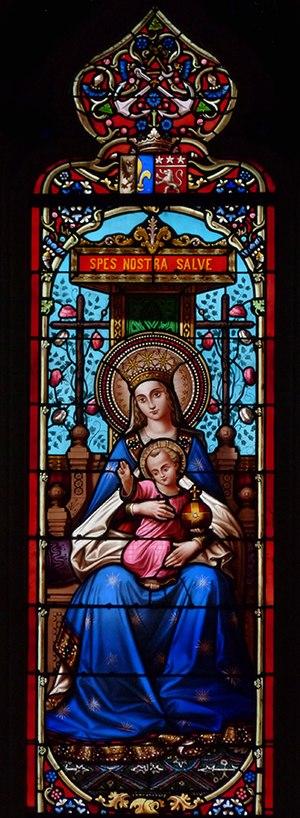
Eglise Saint-Pierre - vitrail Vierge à l'enfant
L'église Saint-Pierre est une église catholique située à Bordeaux, en France.